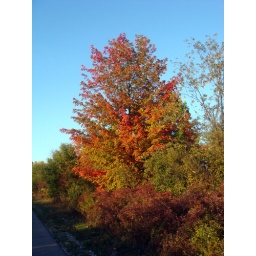
It looks like Michigan is a red and blue state (also yellow and orange) in the autumn.